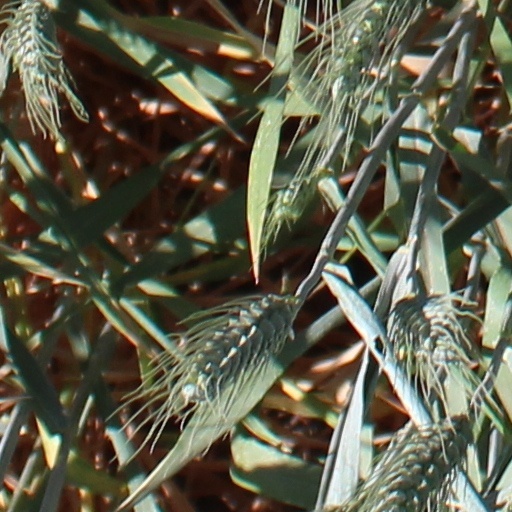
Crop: wheat